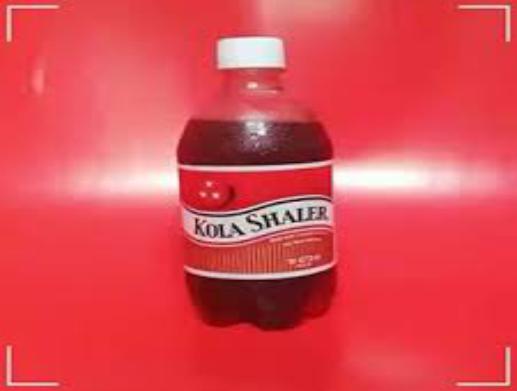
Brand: Kola Shaler
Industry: Food